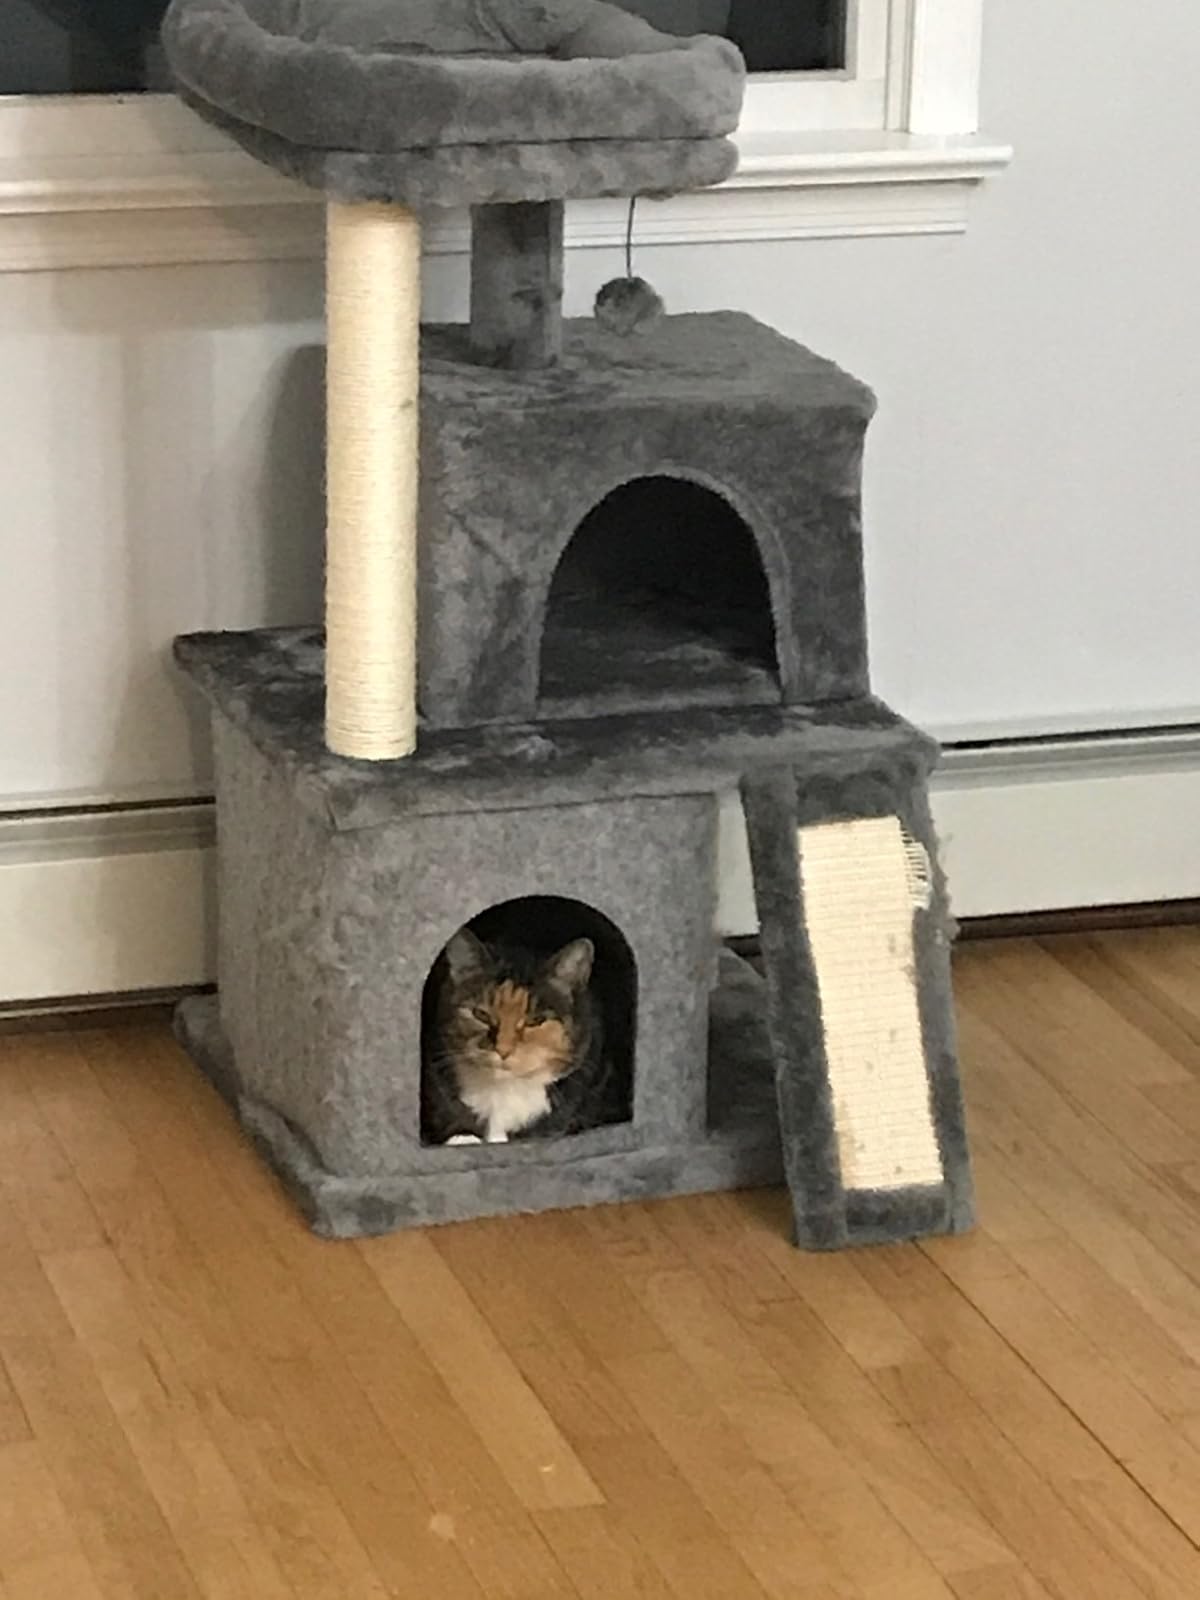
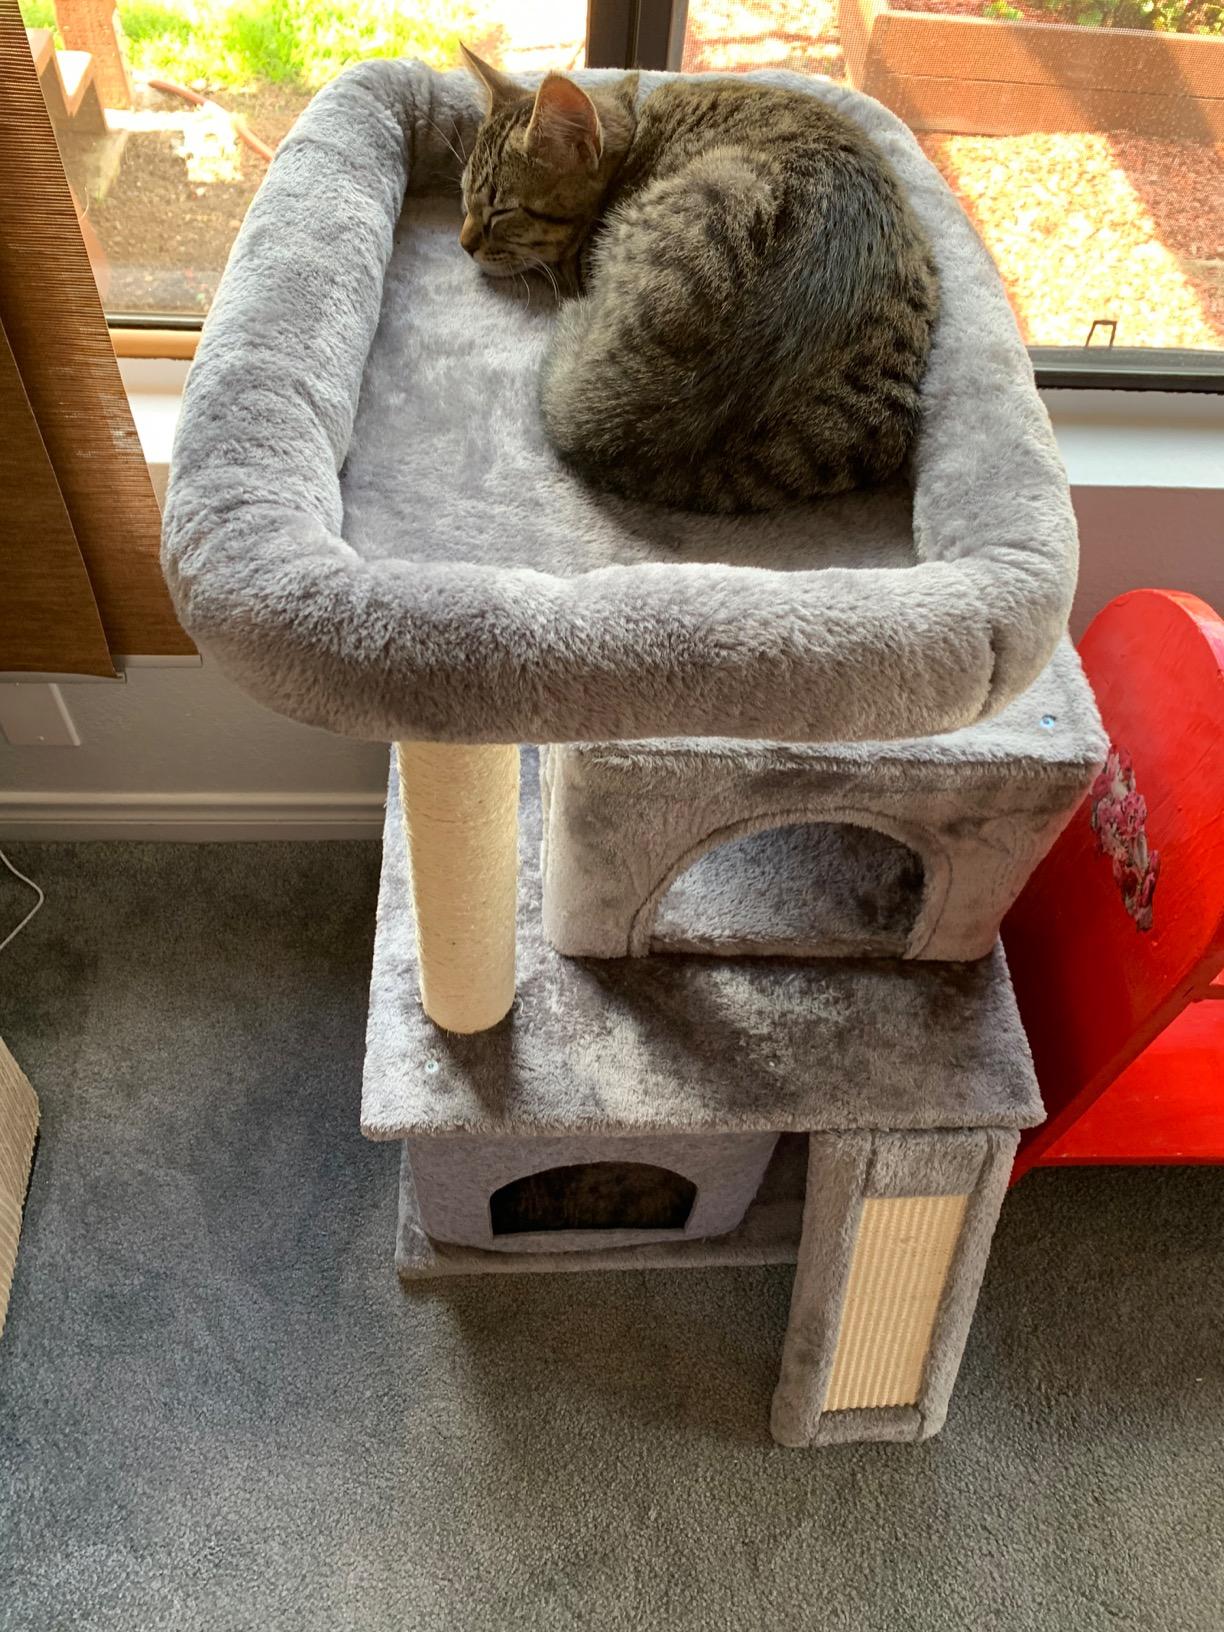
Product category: items_cat tree
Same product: yes